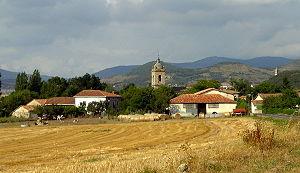
Mendibil en basque ou Mendívil en espagnol, est une commune ou contrée de la municipalité d'Arratzua-Ubarrundia dans la province d'Alava dans la Communauté autonome basque.